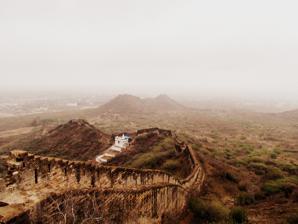
Building: Bhujia Fort
Country: India
Year built: 1741
Fort near Bhuj, Gujarat, India Bhujia Fort Bhujia Hill , Bhuj , Gujarat Bhujia Fort Bhujia Fort Coordinates 23°14′47.58″N 69°41′26.67″E / 23.2465500°N 69.6907417°E / 23.2465500; 69.6907417 Type Hill Fort Site information Owner Government of India Controlled by Indian Army (formerly) Open to the public Yes Condition Partially ruined Site history Built 1715–1741 AD Built by Rao Godji I , Maharao Deshalji I of Cutch State In use Armory / garrison Materials Stone Battles/wars Mughal Invasion of Kutch in 1720, Kesarkhan and Sher Bulandkhan of Sindh 's invasion of Kutch in 1835 Events Nag Panchami Bhujia Fort , also spelled as Bhujiya Fort , is a fort located in the outskirts of the town of Bhuj in the district of Kutch , Gujarat , India. The fort is built atop Bhujia Hill overlooking the town. History The fort was constructed for the defense of the city by Jadeja Chiefs. The construction of Bhujia fort was started by Rao Godji I (1715–1718) ruler of Kingdom of Kutch as a sort of outwork defense for Bhuj. However, the major work and completion was done during the rule of his son, Deshalji I (1718–1741). The hill was fortified as a further aid to the defense of the capital, Bhuj. Devakaran Sheth, Diwan of Kutch during Deshalji I took the lead in fortifying the hill. The Fort has seen six major battles since its construction, most of which were fought in the years 1700-1800 AD between the Rajput rulers of Kutch and Muslim raiders from Sindh and the Mughal rulers of Gujarat . The first major battle at Bhujia Fort was fought during the early part of the reign of Deshalji I, when Sher Buland Khan, who was Mughal Viceroy of Gujarat at that time, invaded Kutch. The army of Kutch was in a precarious condition, when a group of Naga Bawas got the gate of Bhujia Fort opened through a stratagem on pretext of visiting Nag temple for worship and then joined in the fray against Sher Buland Khan's army, putting them to flight. Since that day Naga Bawa and their leader have had a place of importance in a procession held on Nag Panchami . The British Colonel William Coir took over the fort in 1819, when Kutch accepted the suzerainty of the British. The fort has been under occupation of Indian Army after the independence of India in 1947. The army left the fort after the new campus was constructed for them following 2001 Gujarat earthquake . Features Bhujia fort is partially in ruins. The Gujarat government is, however, overlooking the restoration of the historical fort. One has to pass two major gates to enter the fort. There are some scattered buildings with an irregular area. Parapet wall is on the top, which is weak and damaged. Gallery Entrance of fort Entrance of Fort Inside fort Section of wall Section of wall Section of wall Bhujang Naga Temple and the fort Smritivan See also Bhujia Hill References